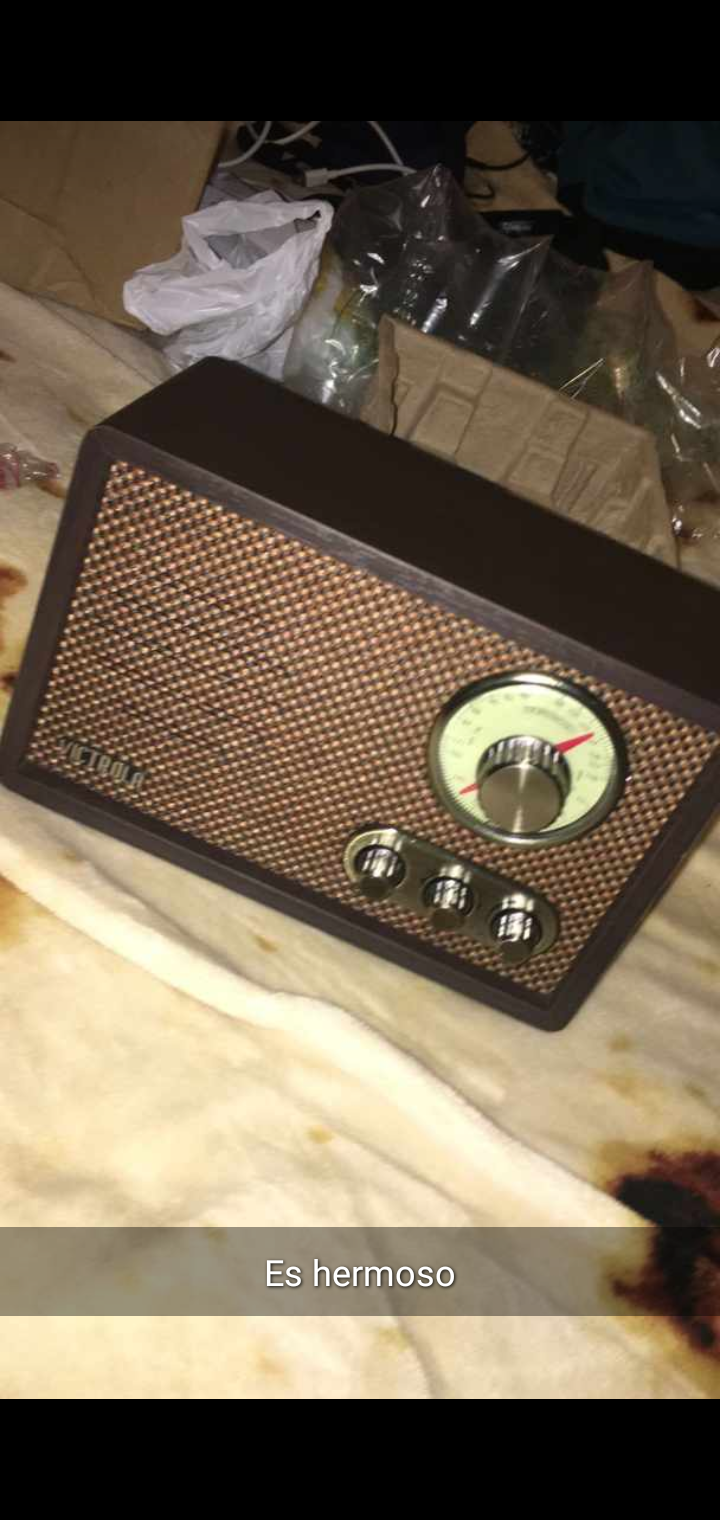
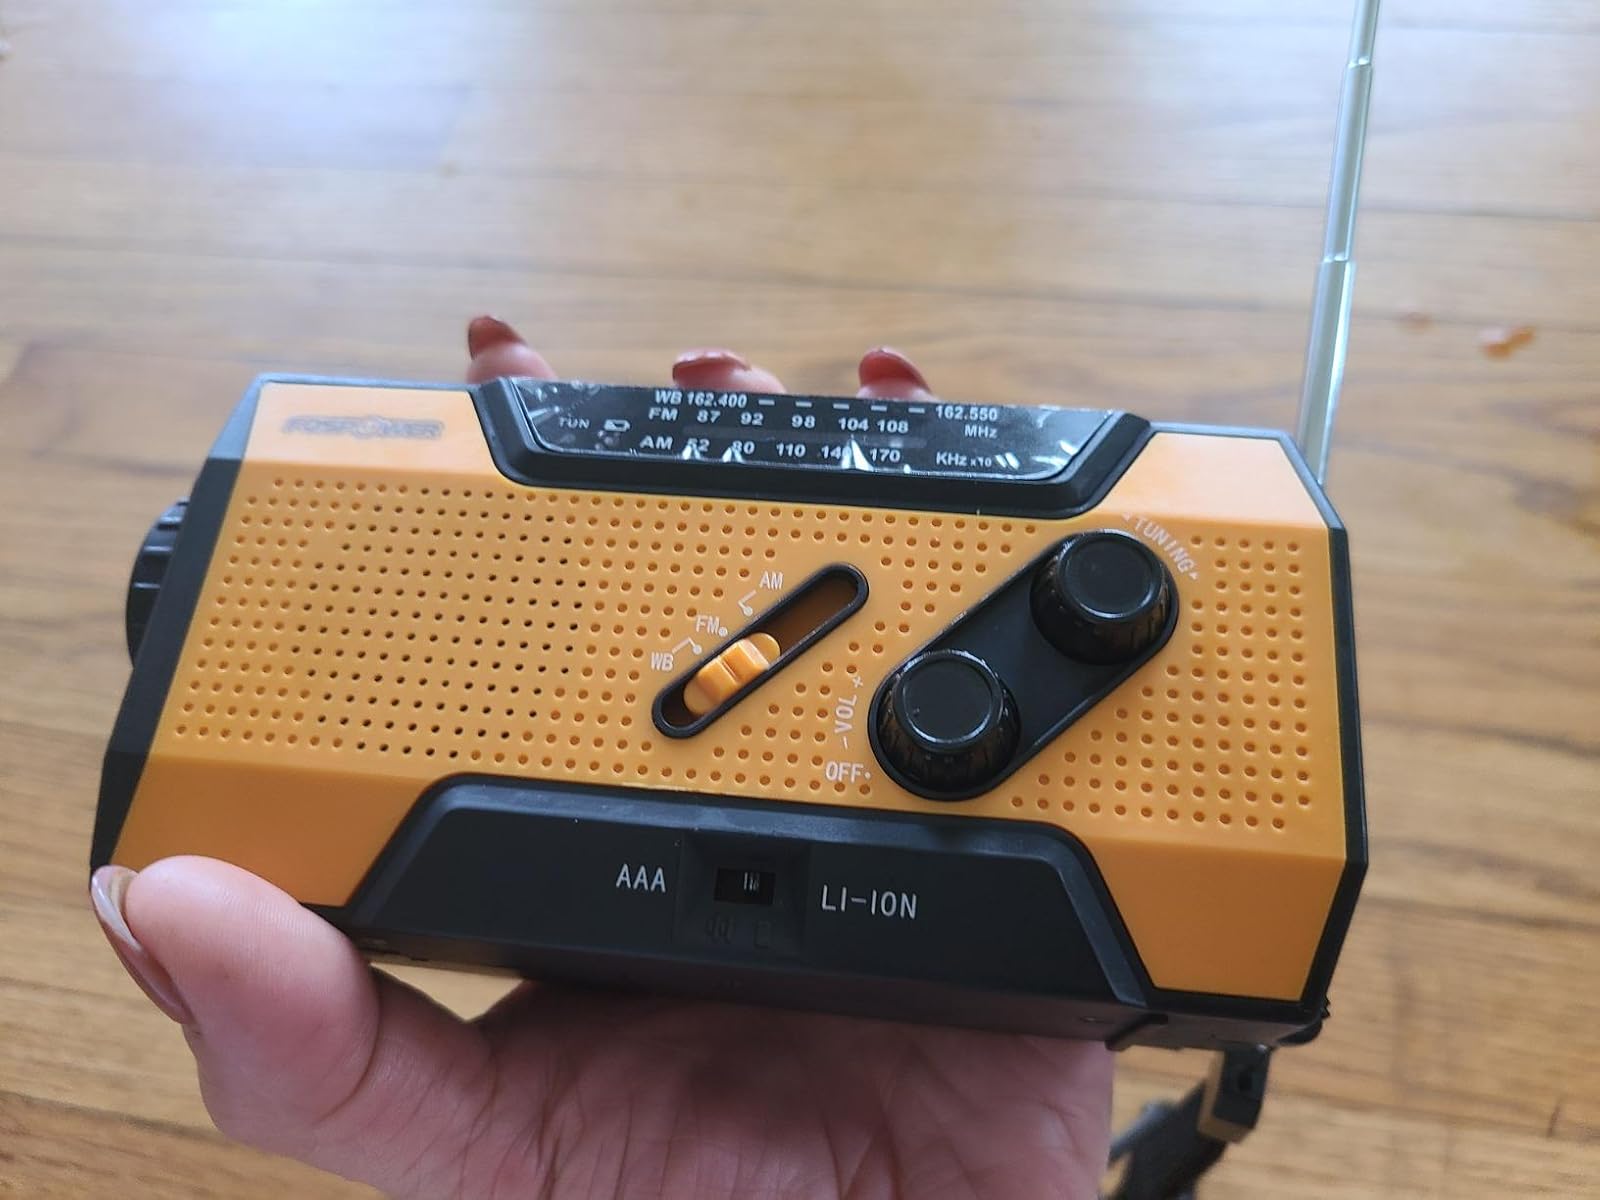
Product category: radio
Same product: no